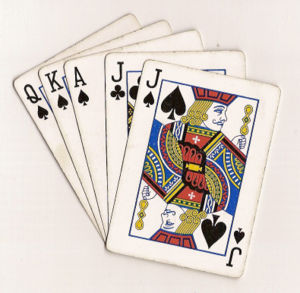
Euchre / Spillets gang
Trumfrækkefølge
Euchre; er et stikspil med trumf, som spilles af fire spillere kaldet N, S, E og W. Det er makkerspil, hvor N og S spiller sammen mod E og W. Makkerparrene sidder over for hinanden. Spillet er meget udbredt i det centrale USA. Der spilles til 10 point. Makkerparret der kommer først til 10 point har vundet.